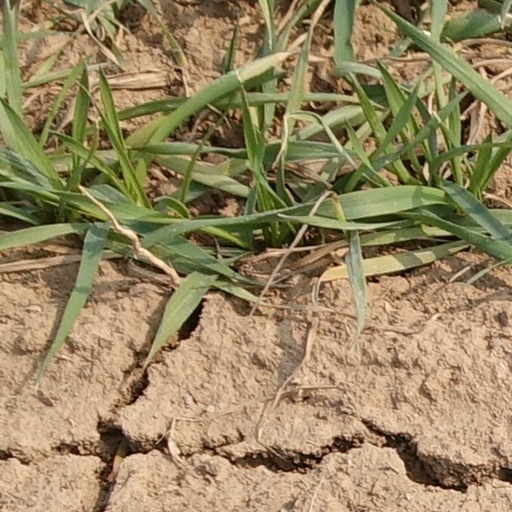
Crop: wheat